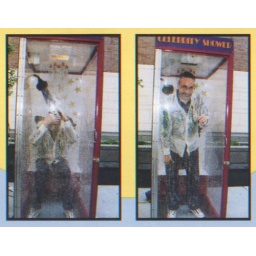
2003: Aylman in a water tank during a street fair.